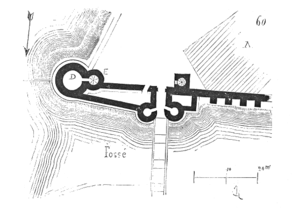
La tour de Nesle, aujourd'hui disparue, était une des tours d'angle de coin de l'ancienne enceinte de Paris, dite enceinte de Philippe Auguste, construite par Philippe II Auguste au début du XIIIᵉ siècle. Elle était située à l'emplacement actuel du pavillon ouest de la bibliothèque Mazarine.